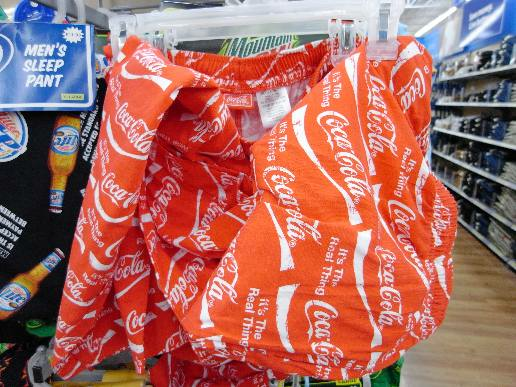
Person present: No